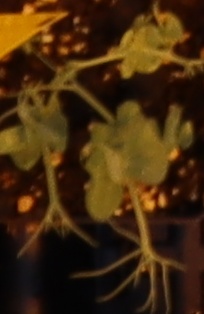
Label: Field Pea